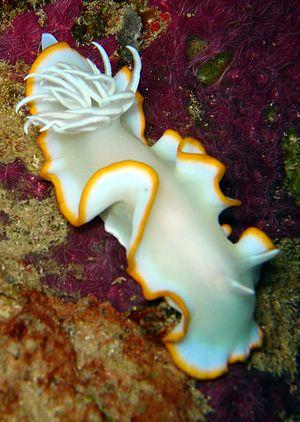
Ardeadoris egretta est une espèce de mollusques nudibranches de la famille des Chromodorididae et du genre Ardeadoris. Elle est l'espèce type du genre.
La Grande Barrière de corail est le plus grand récif corallien du monde comptant plus de 2 900 récifs et 900 îles s'étirant de Bundaberg à la pointe du Cap York soit plus de 2 600 kilomètres sur une superficie de 344 400 km². Le récif se situe en Mer de Corail au large du Queensland, en Australie.